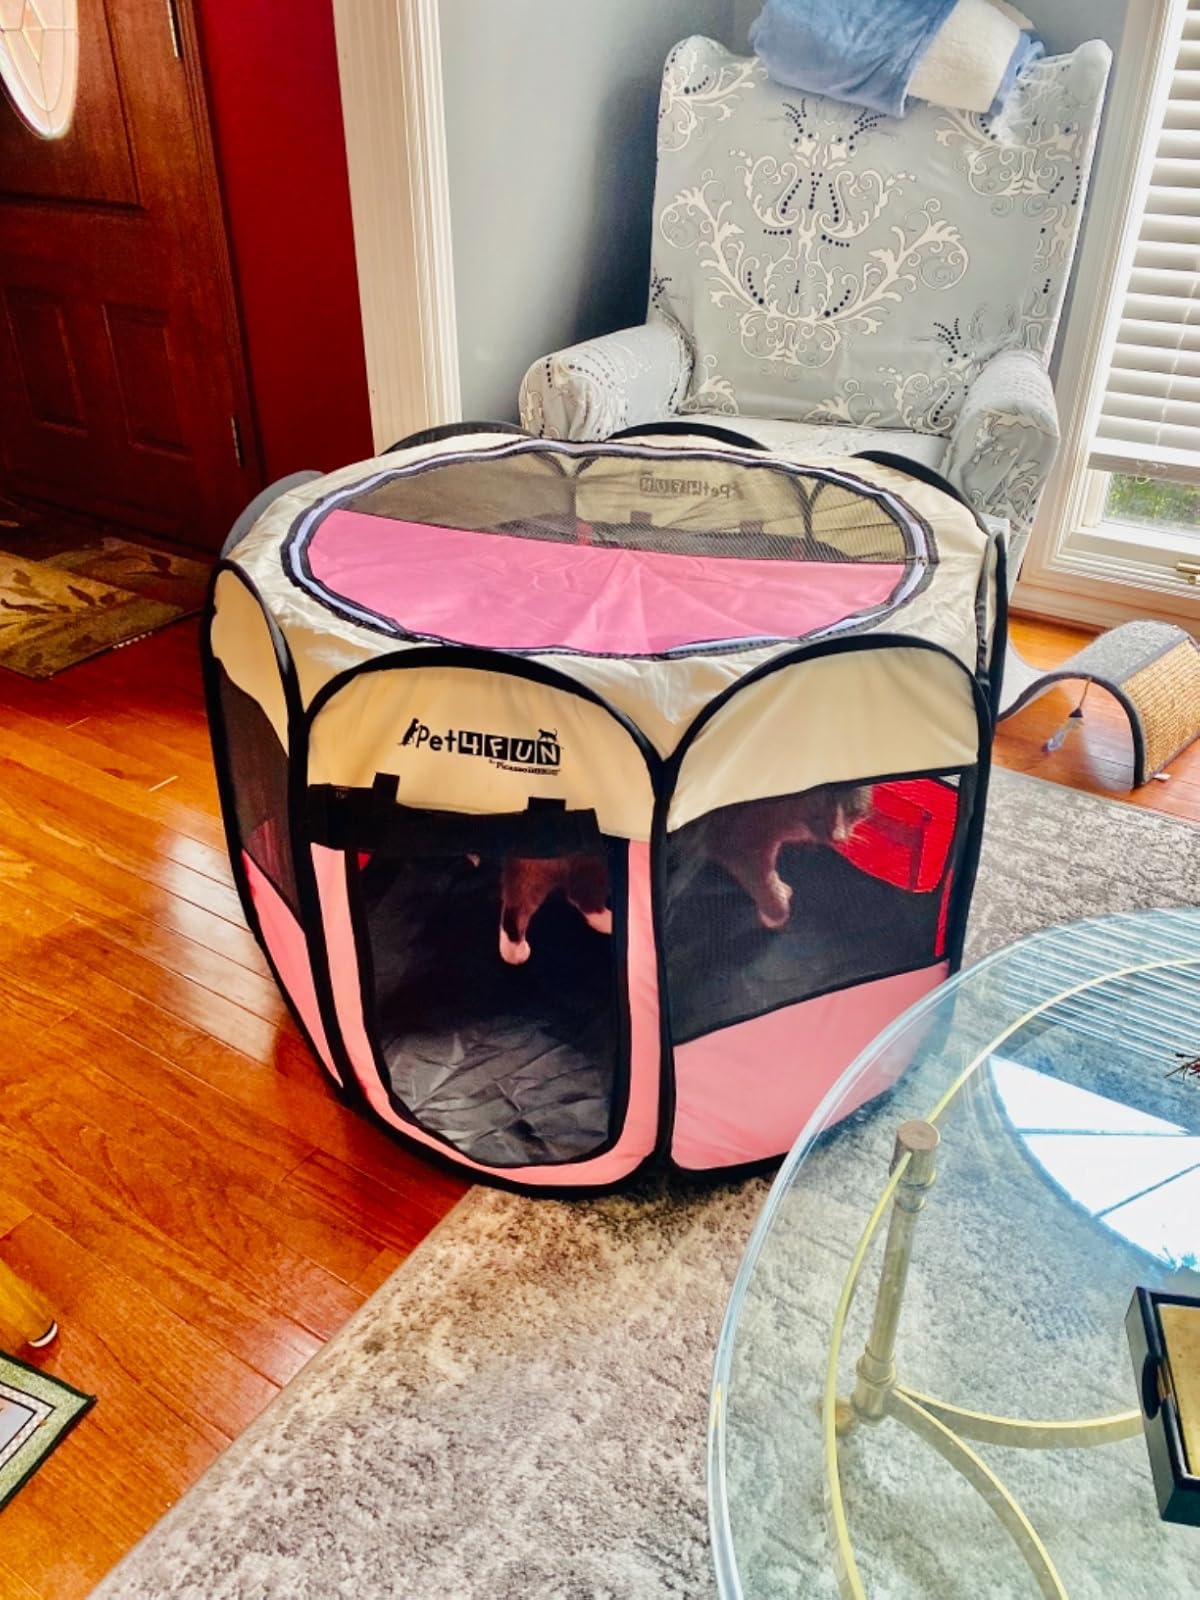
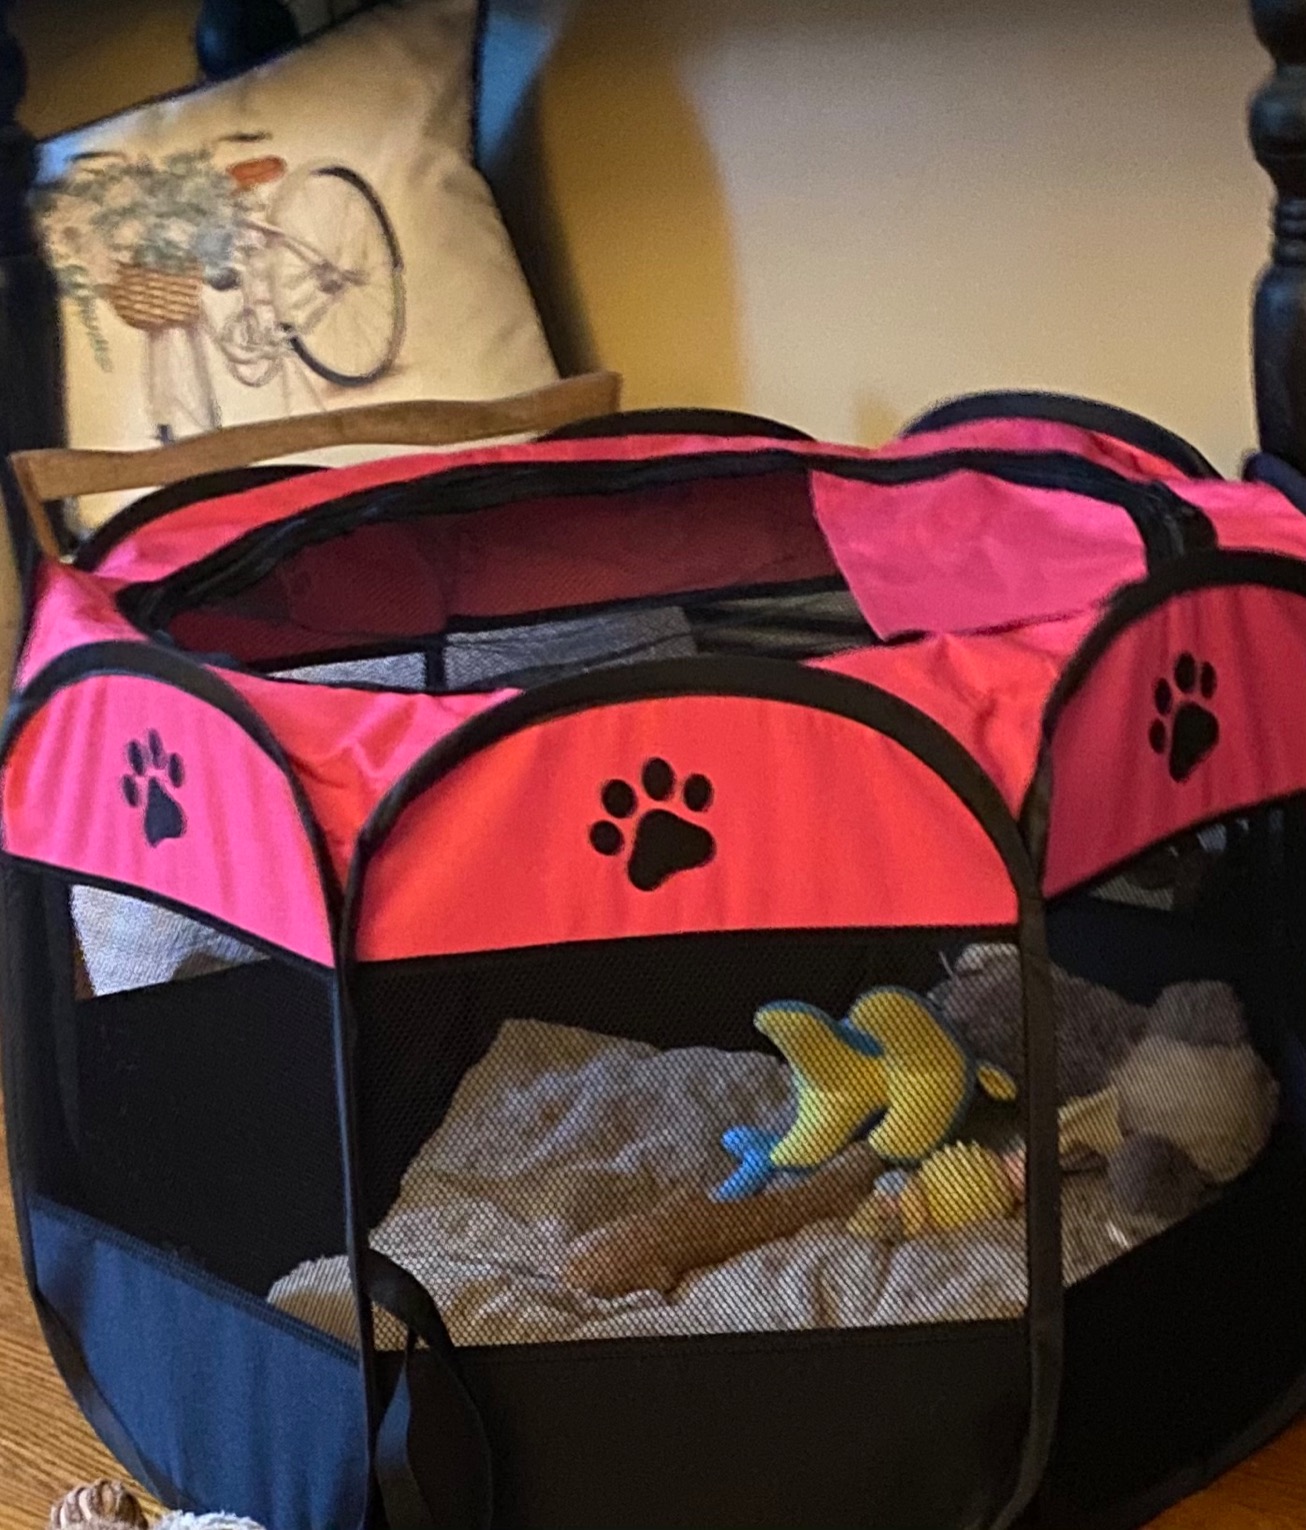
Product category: items_kennel
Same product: no